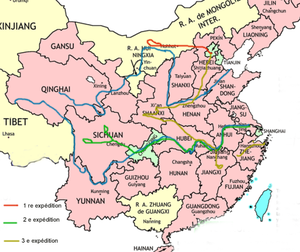
les expéditions du père David en Chine
Armand David, né le 7 septembre 1826 à Espelette près de Bayonne et décédé à Paris le 10 novembre 1900, est un missionnaire lazariste français, zoologiste et botaniste éminent. Il a collecté durant sa vie animaux, plantes, roches et fossiles en Chine pour le compte du Muséum d’histoire naturelle de Paris. Environ 70 identifications scientifiques d'espèces de plantes portent son nom ; il est également dédicataire d'un genre : le genre Davidia qui comprend l'arbre aux mouchoirs.